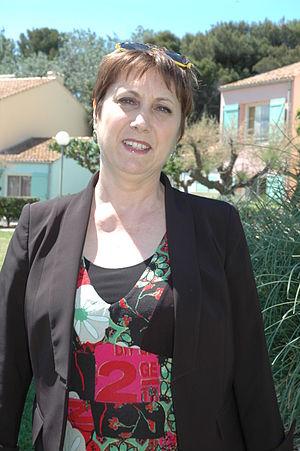
Secrétaire générale de la FSU. Photo prise lors du congrès du SNE à Mèze le 13 mai 2014
En 2018, il y a plus de 10 000 anciens élèves parmi lesquels on trouve des dirigeants politiques, des dirigeants d'entreprises et d'organisations non-gouvernementales, de nombreux hauts fonctionnaires de l'administration française et des organisations internationales, ambassadeurs, universitaires, députés, élus locaux, cadres de l’armée et du monde du renseignement, journalistes, intellectuels, artistes, etc.
La Fédération syndicale unitaire est la première fédération syndicale en France de l'enseignement. Son champ de syndicalisation est restreint à la Fonction publique et à quelques secteurs « mixtes ». Depuis les élections professionnelles d'octobre et novembre 2011, la FSU est la deuxième organisation syndicale de la fonction publique d'État, derrière Force ouvrière.
Les élections professionnelles de 2018 dans la fonction publique française se tiennent entre le 29 novembre et le 6 décembre 2018.
Bernadette Groison, née le 26 juillet 1961 à Chalon-sur-Saône, est une syndicaliste enseignante française.